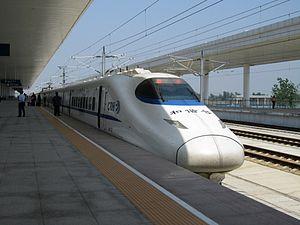
La gare de Songjiang-Sud est une gare ferroviaire chinoise de la LGV Shanghai - Hangzhou, située au sud de Songjiang, ville nouvelle de la province de Shanghai.